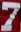
Number: 7